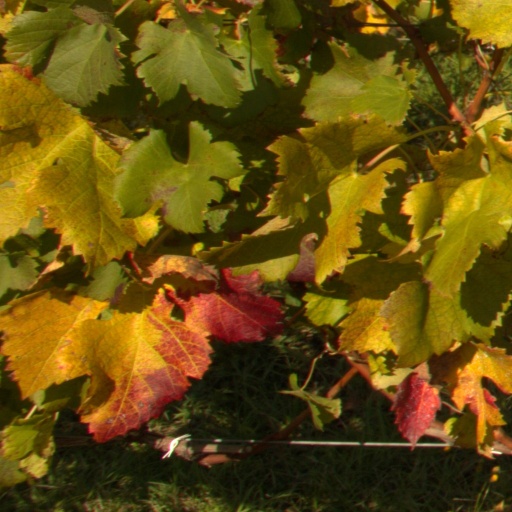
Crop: grape